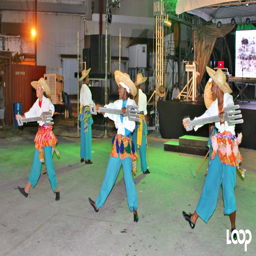
dancers perform at the launch on monday night .